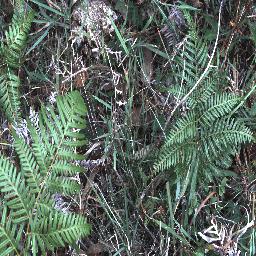
Label: negative